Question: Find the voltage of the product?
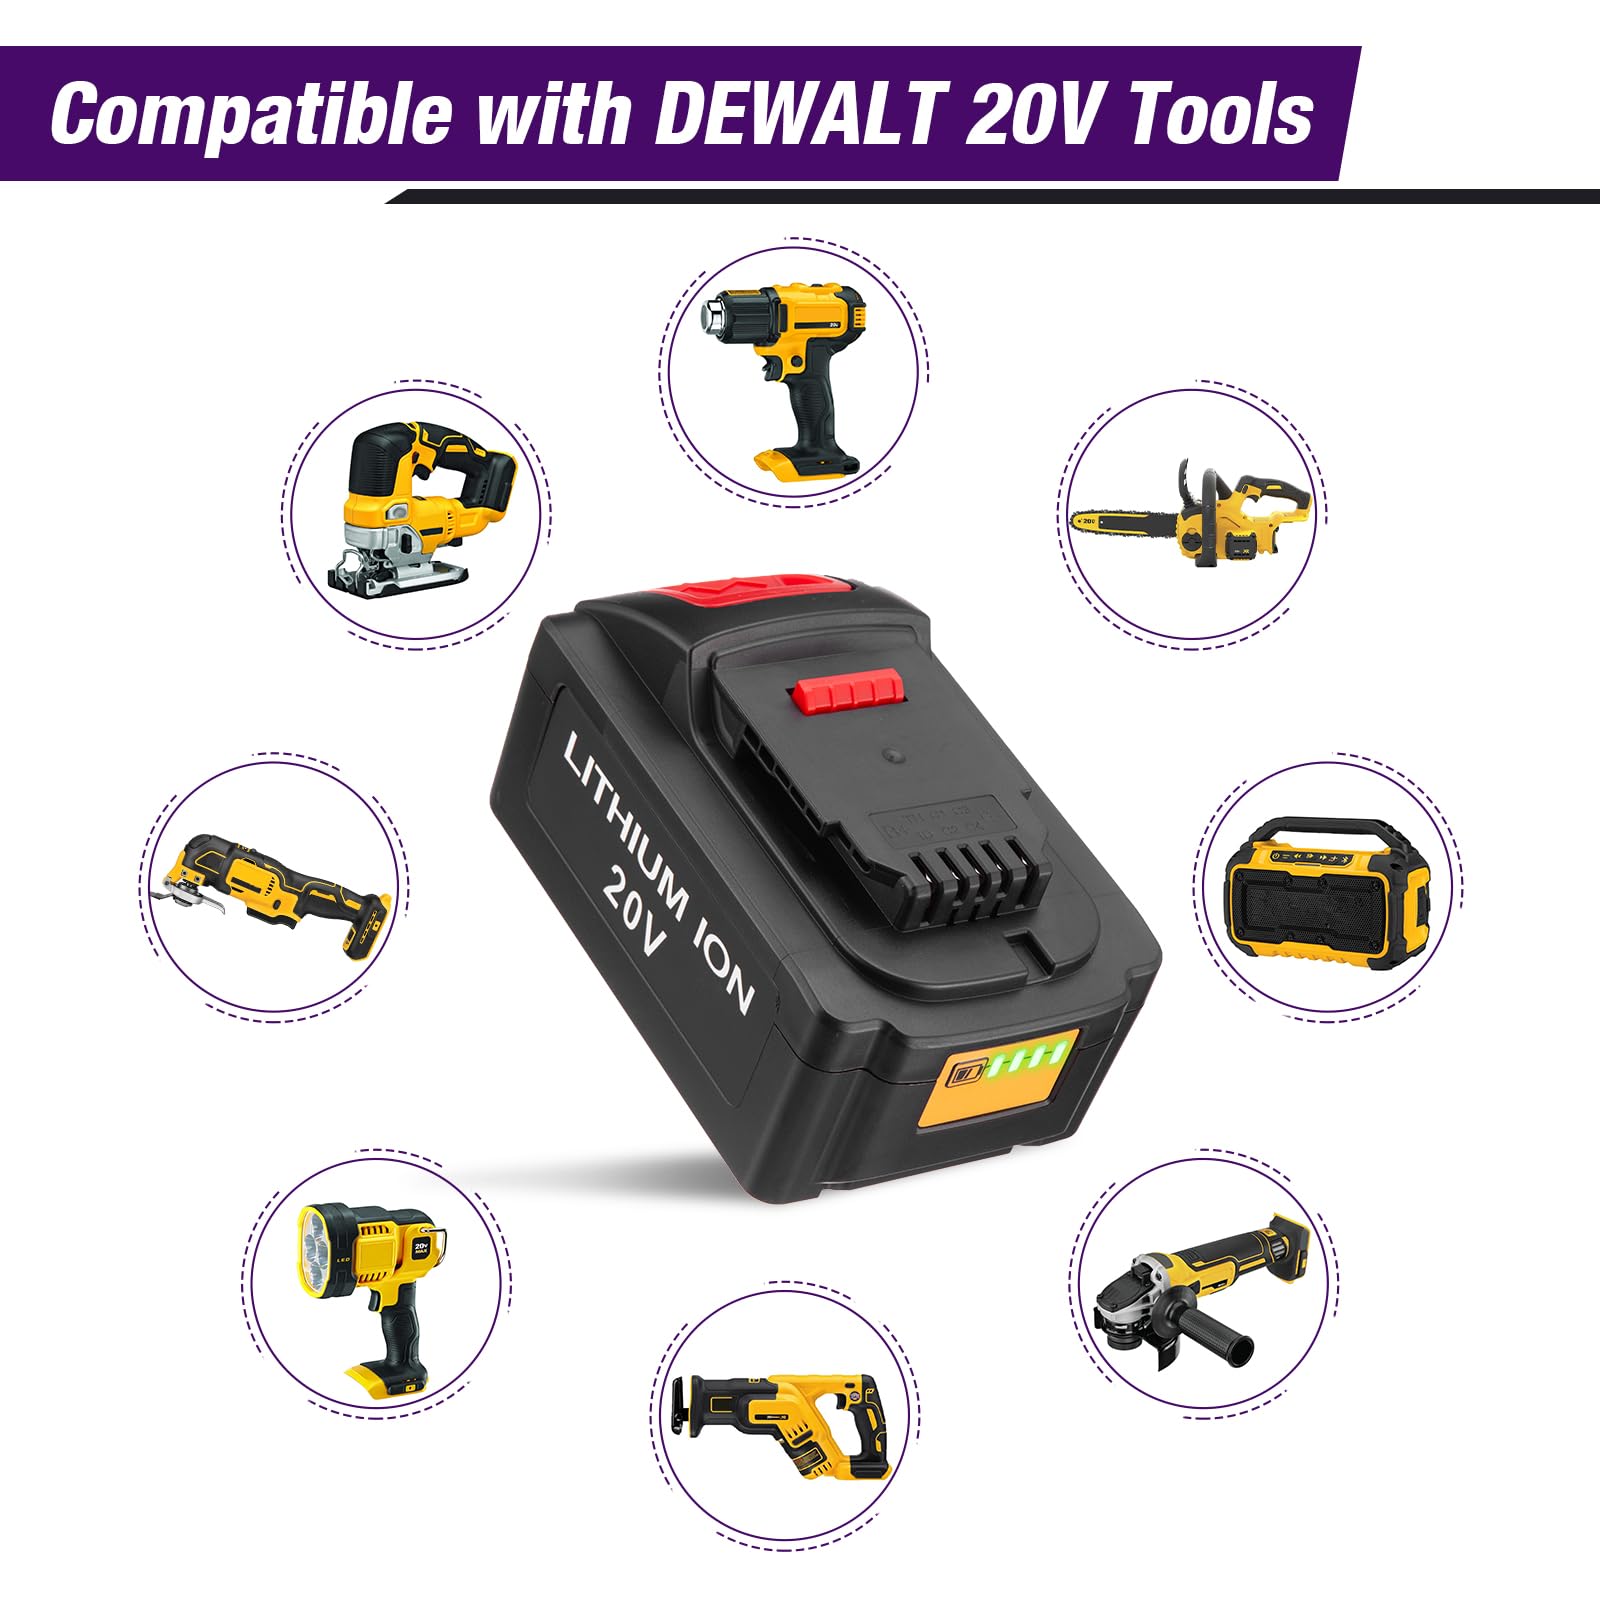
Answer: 20.0 volt